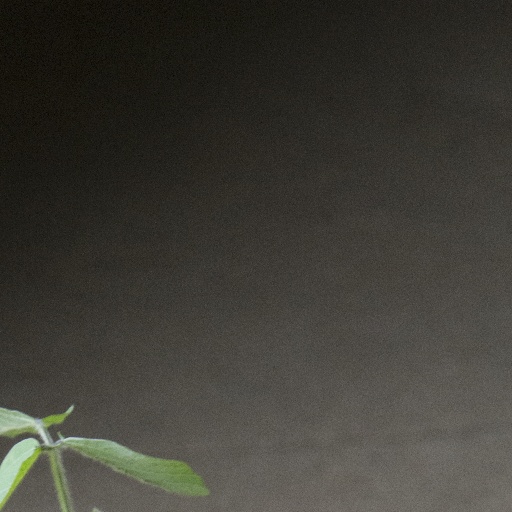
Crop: soybean